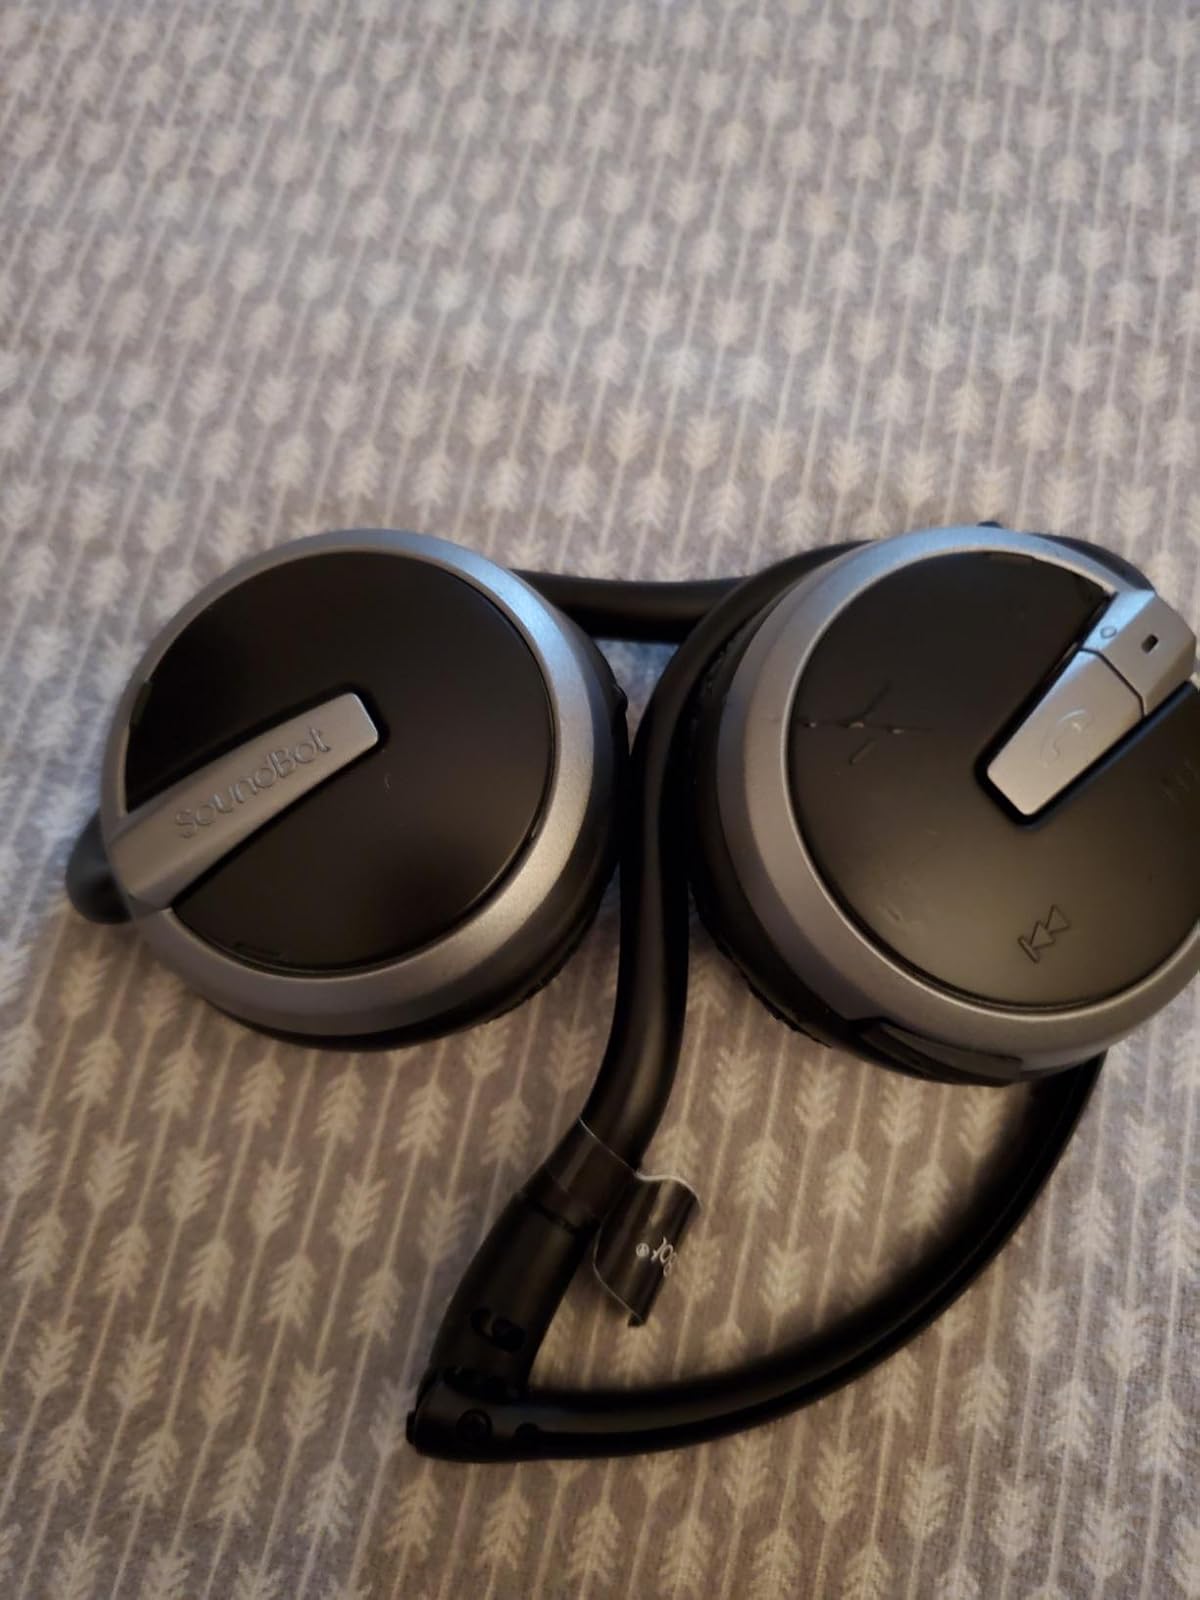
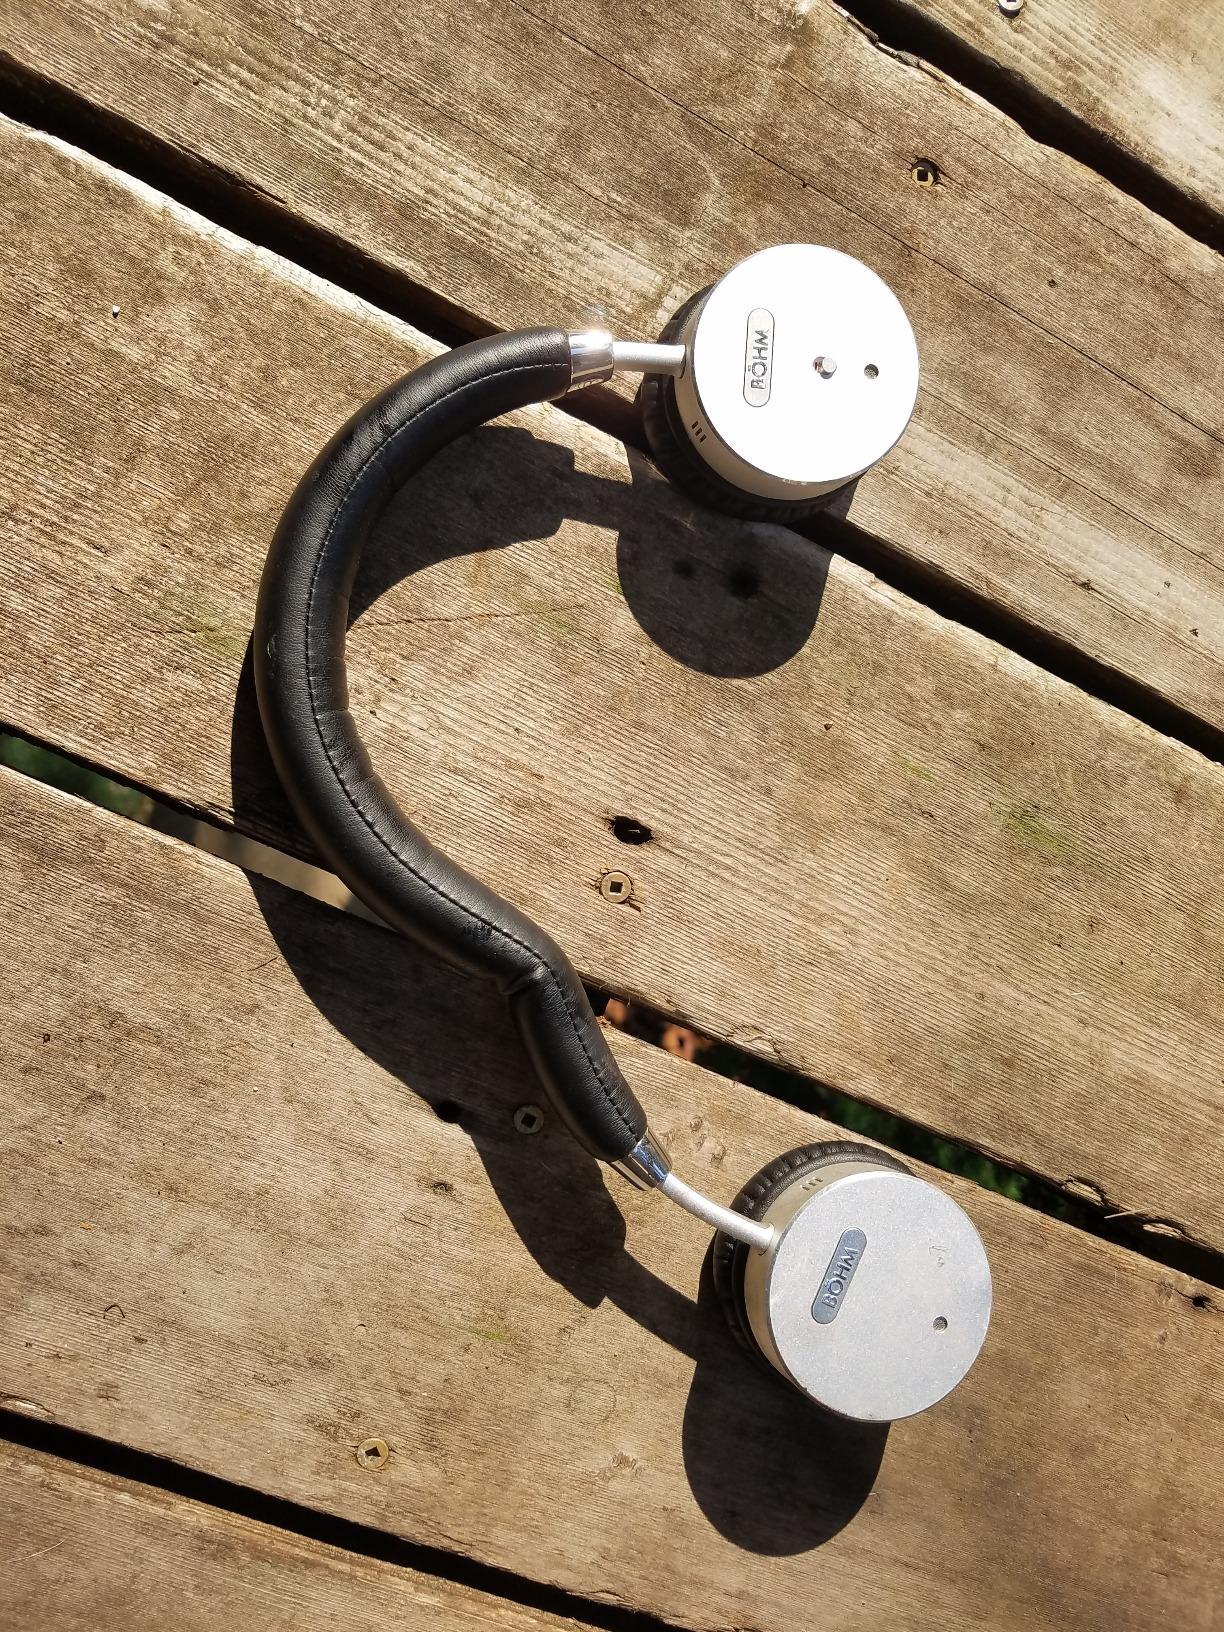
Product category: headphones
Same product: no